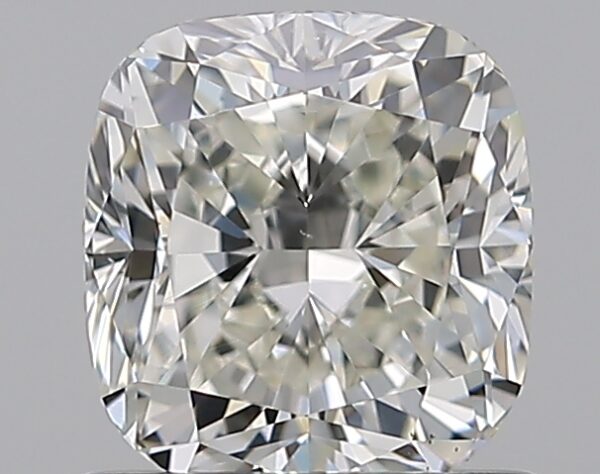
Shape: cushion
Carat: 0.9
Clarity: VS2
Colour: J
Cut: VG
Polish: EX
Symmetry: EX
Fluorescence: ST
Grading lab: GIA
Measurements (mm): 5.58 x 5.23 x 3.7